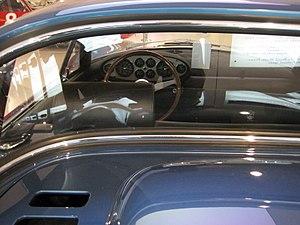
Automobiles in the Galleria Ferrari - Dino 206 GT V6 - 1967
La Dino 206 GT est une voiture de sport GT, du constructeur automobile italien Dino. Un concept-car est présenté au mondial de l'automobile de Paris 1965, avant d’être fabriquée en série à 153 exemplaires entre 1968 et 1969, à la suite du salon de l'automobile de Turin 1967. La Dino 246 GT/GTS lui succède en 1969.